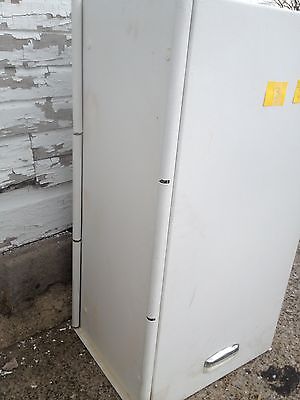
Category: cabinet